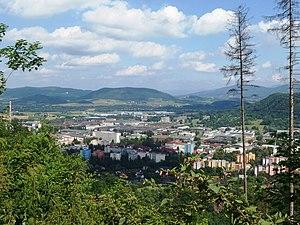
Kopřivnice est une ville du district de Nový Jičín, dans la région de Moravie-Silésie, en République tchèque. Sa population s'élevait à 21 949 habitants en 2019.